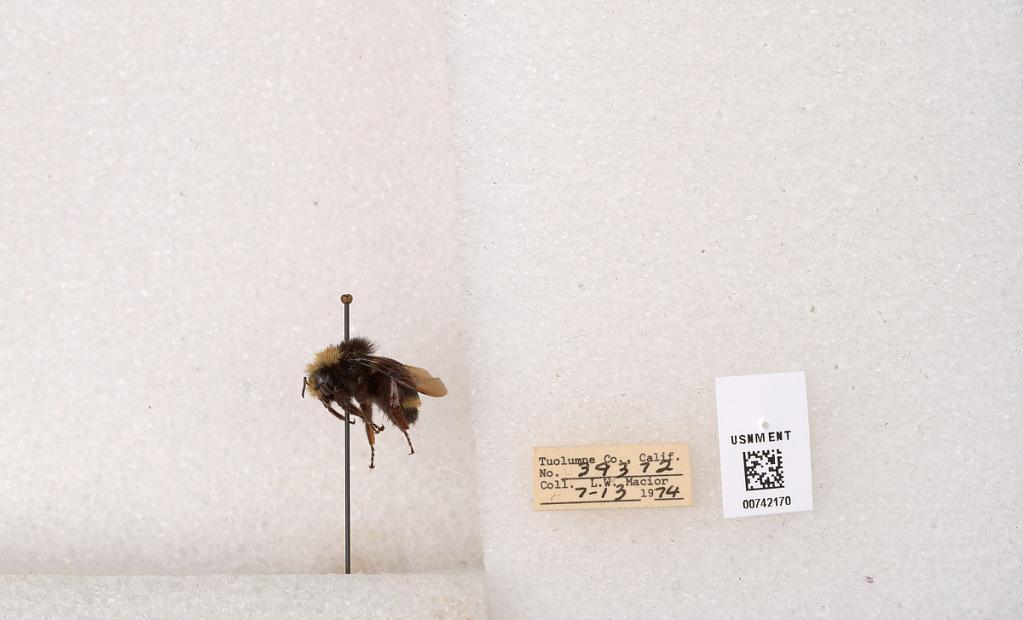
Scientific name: Bombus (Pyrobombus) vosnesenskii Radoszkowski
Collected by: L. Macior
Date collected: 1974-7-13
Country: United States
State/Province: California
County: Tuolumne
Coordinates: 37.9712, -120.228